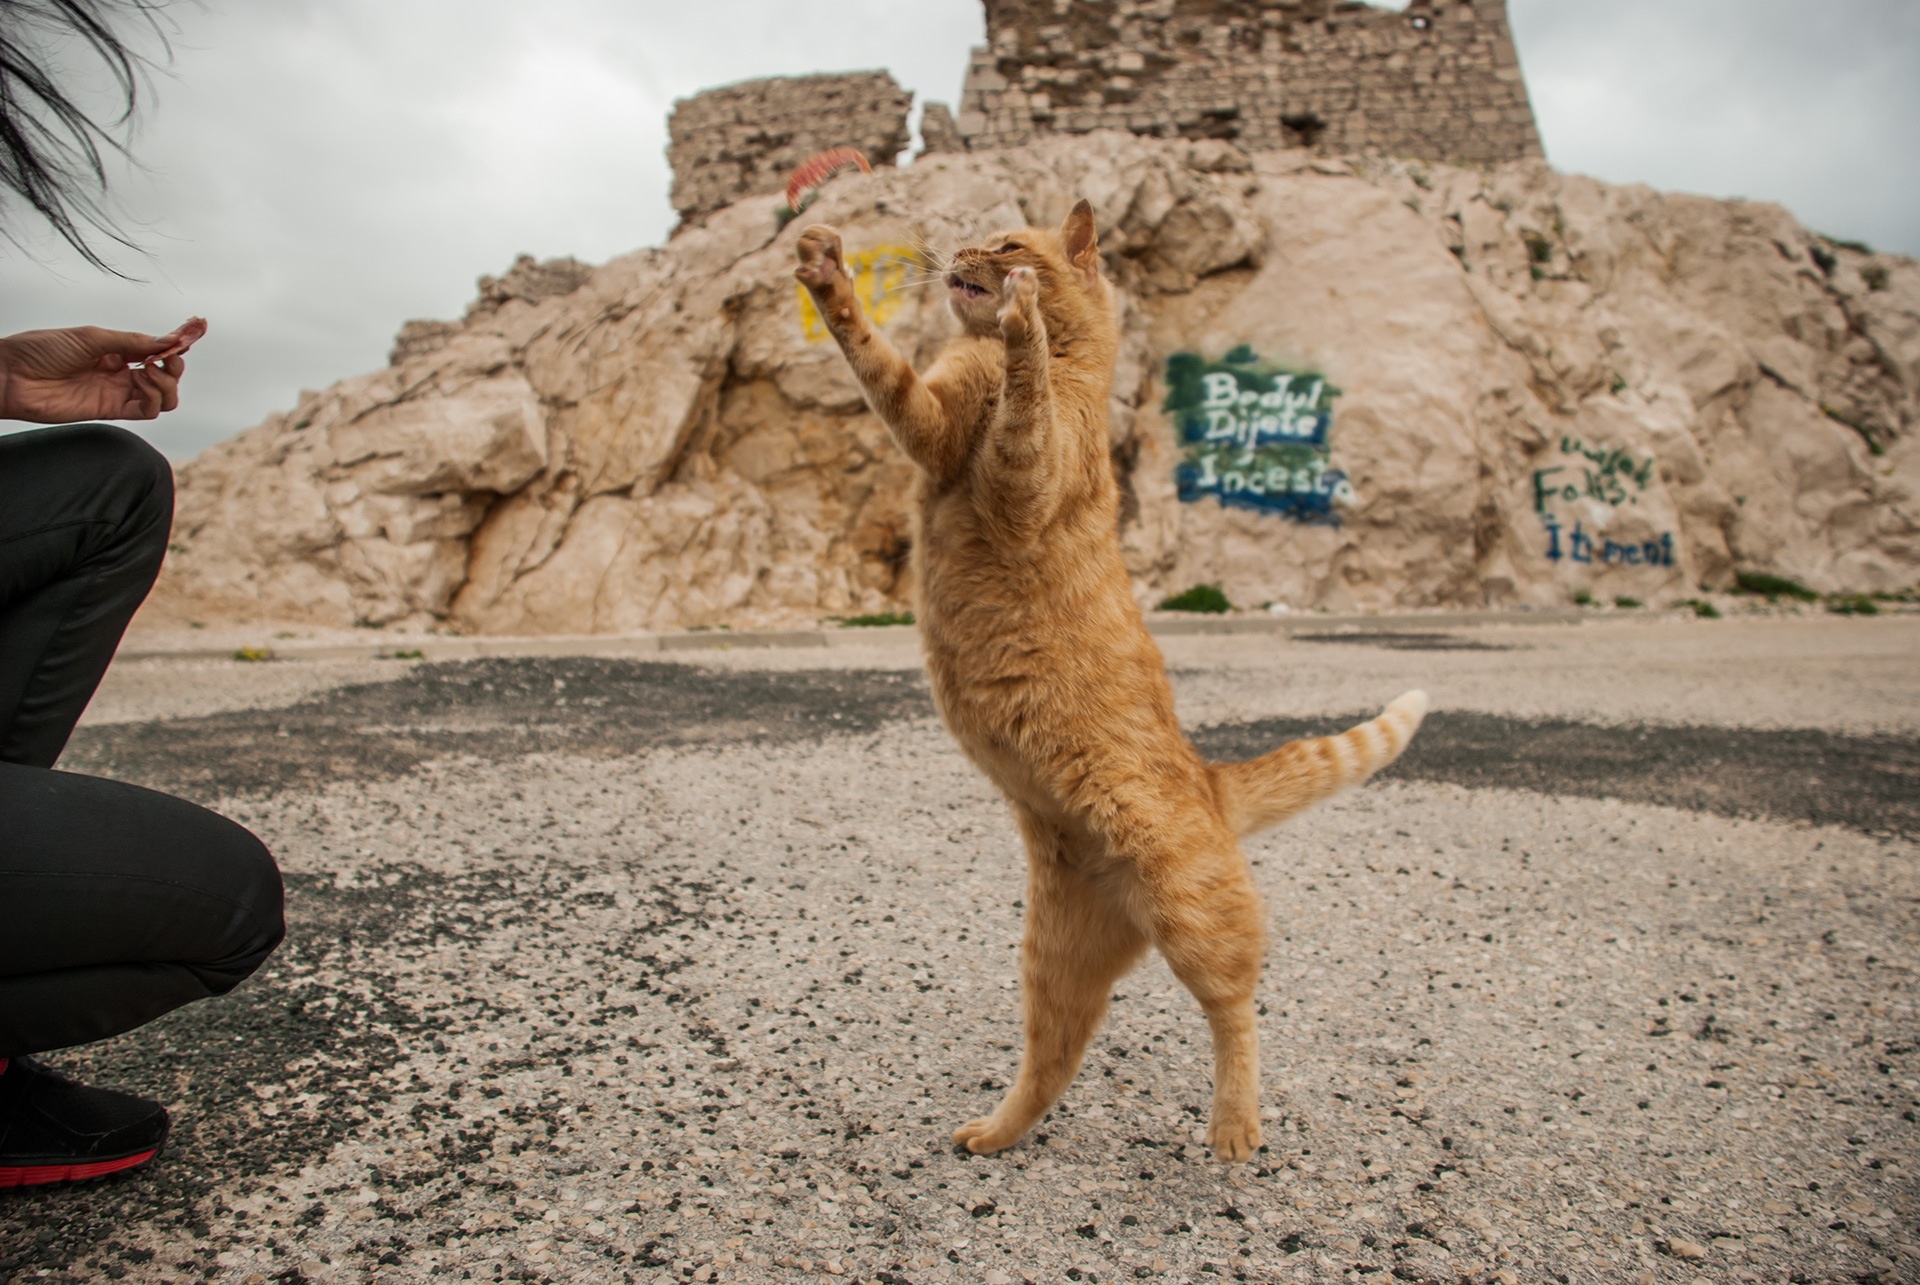
play, animal, cute, pet, fur, kitten, cat, mammal, fauna, kitty, paw, furry, funny, adorable, camel like mammal